All Join Hands

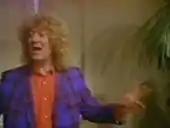
Noddy Holder in the music video for "All Join Hands".

The song's music video was directed by Phillip Davey and was shot at Ewert Studios in London. It features John Otway of Otway & Wild Willy Barrett Really Free fame as the pianist. The video opens with a piano concerto played to a small seated audience in a posh hall. Holder soon enters the room, much to the horror of the audience, while Lea pushes Otway off the piano and begins to play. Hill soon appears to play the guitar solo on top of the piano. The stage lights up and drummer Don Powell appears. As the show is transformed into a Slade gig, the audience are seen to be won over and at the end of the video, they rush the stage after pulling off their evening wear, revealing Slade T-shirts.